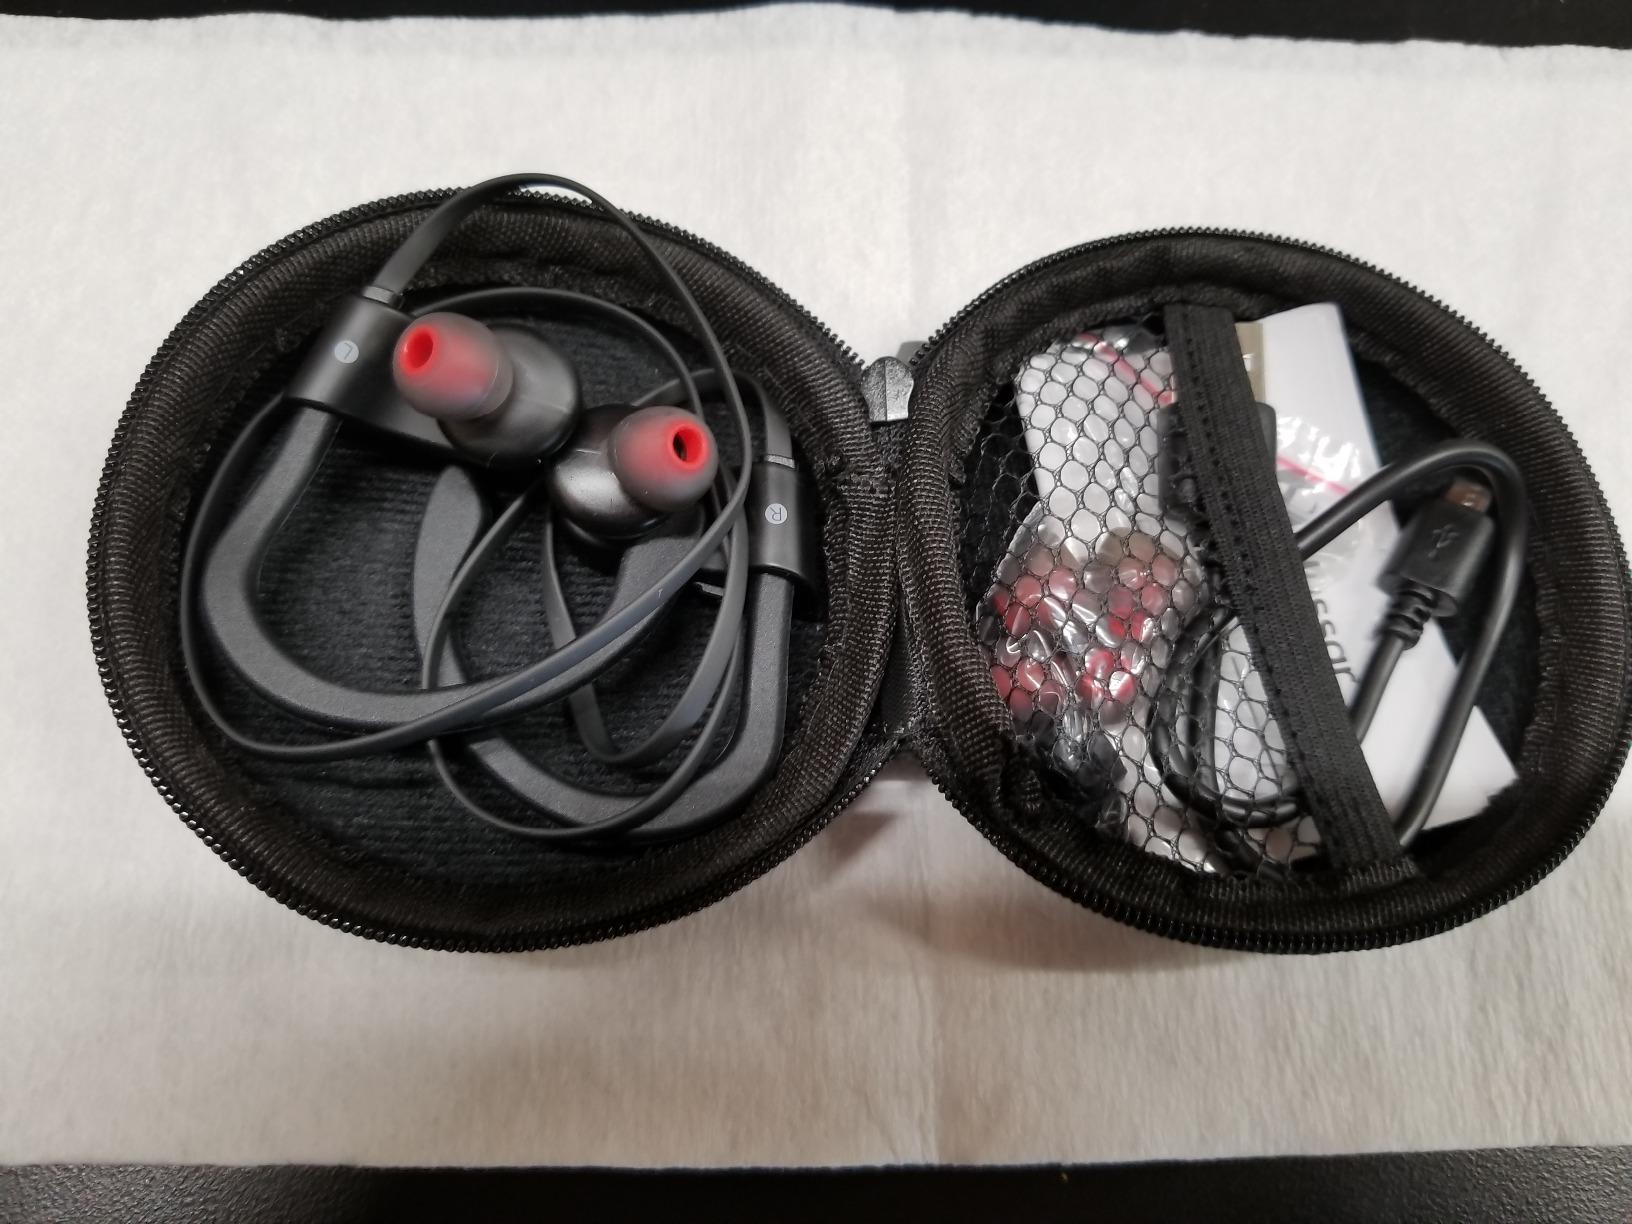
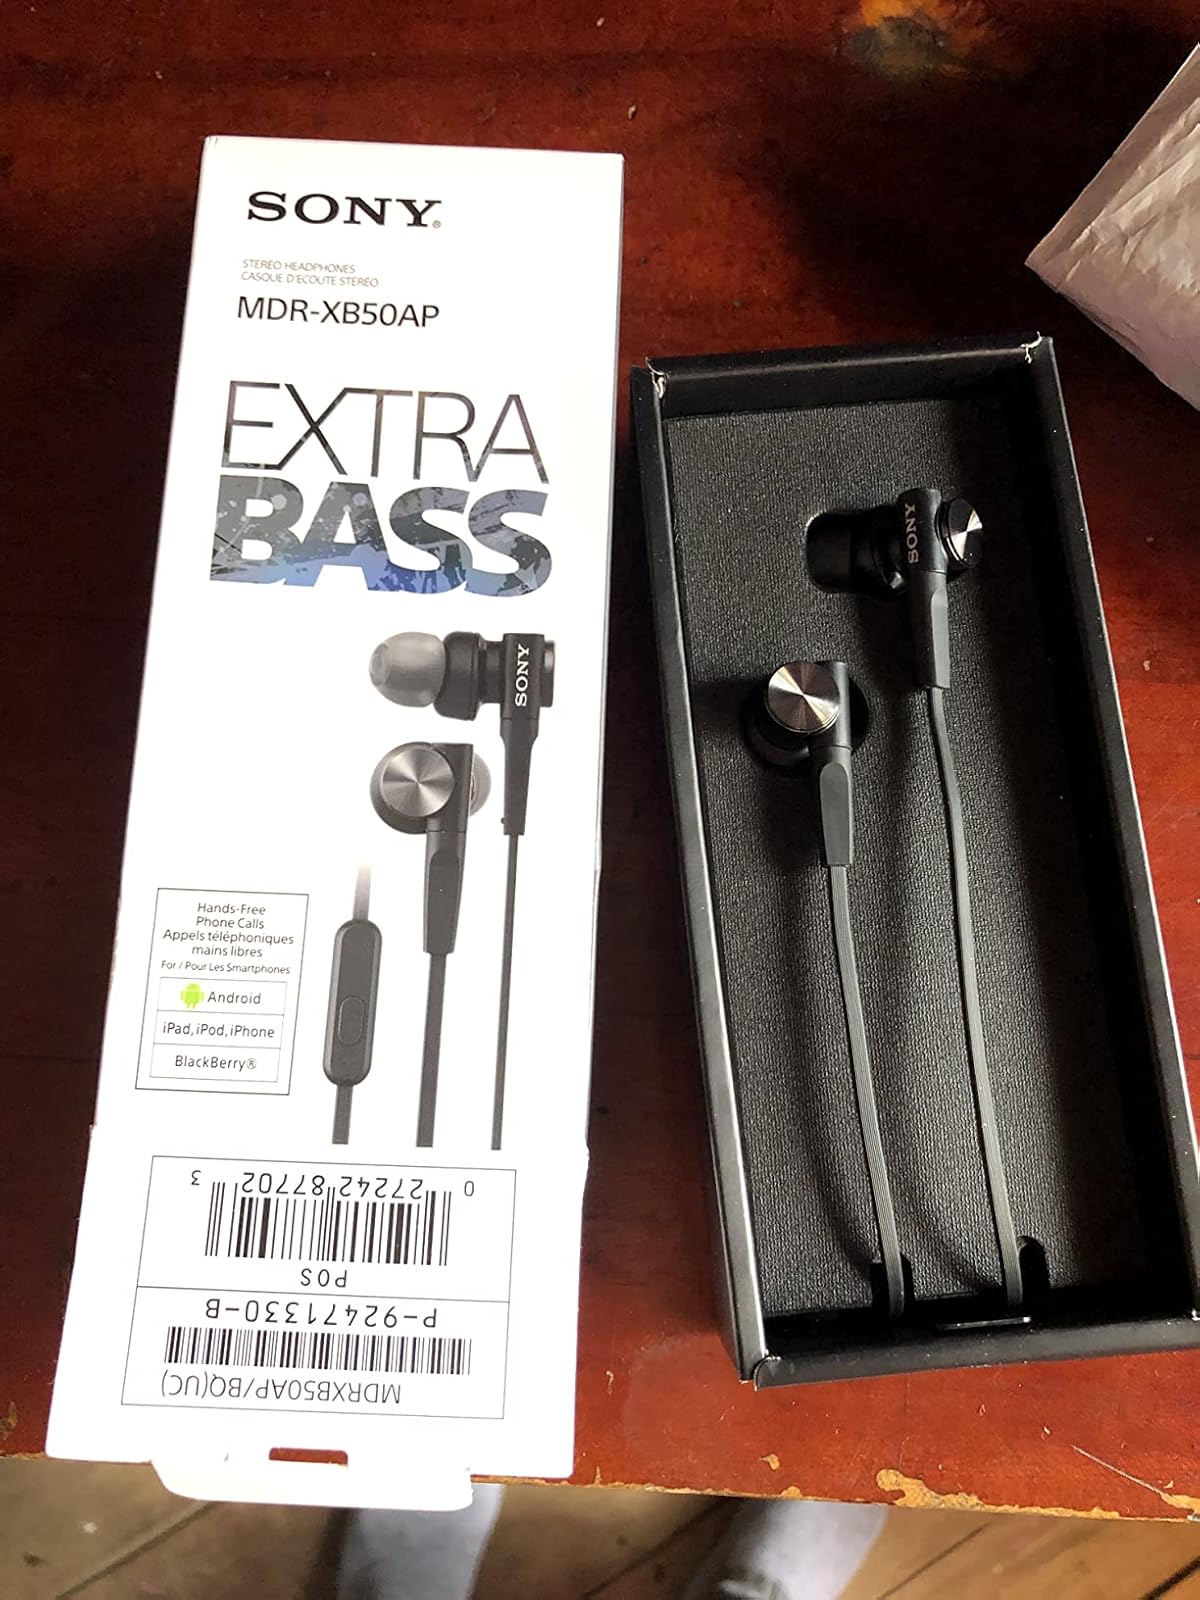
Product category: headphones
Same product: no